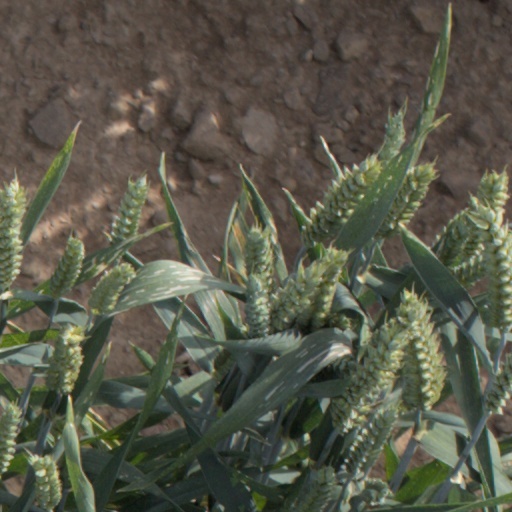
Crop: wheat